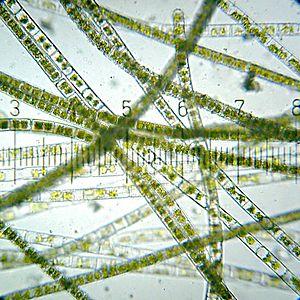
L'ordre des Zygnematales regroupe des algues vertes de la classe des Zygnematophyceae.